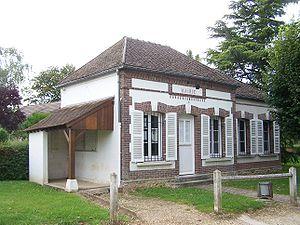
Maisie de Flins-Neuve-Église (Yvelines, France)
Flins-Neuve-Église est une commune française située dans le département des Yvelines en région Île-de-France.